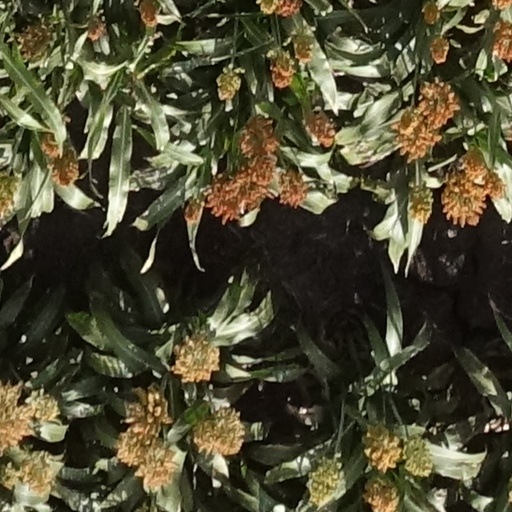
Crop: sorghum